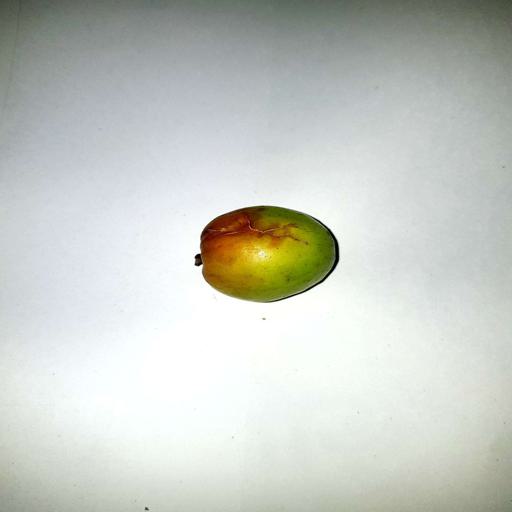
Label: bruised